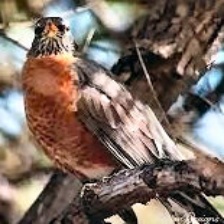
Species: BLACK THROATED HUET
Scientific name: PTEROPTOCHOS TARNII